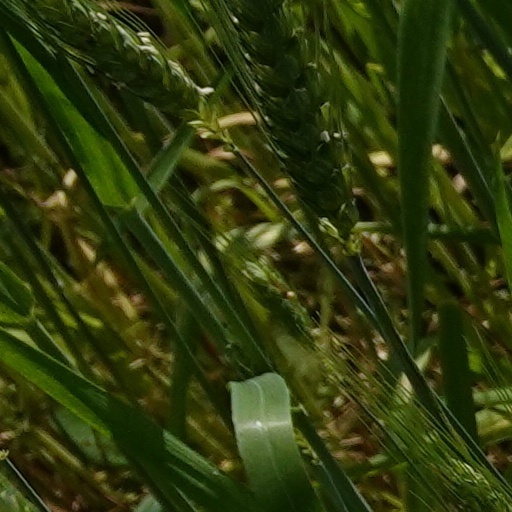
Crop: wheat